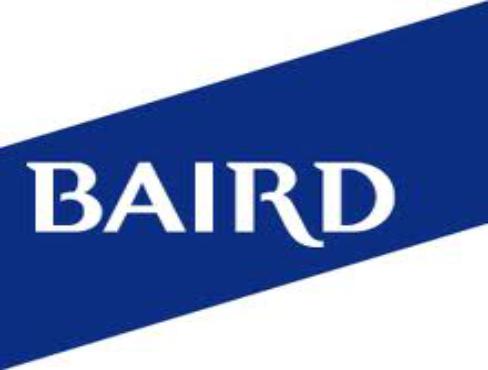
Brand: baird
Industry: Others